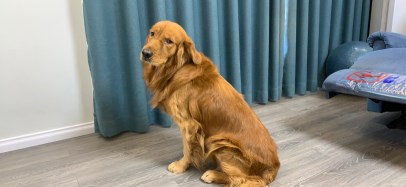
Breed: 5355-n000126-golden_retriever